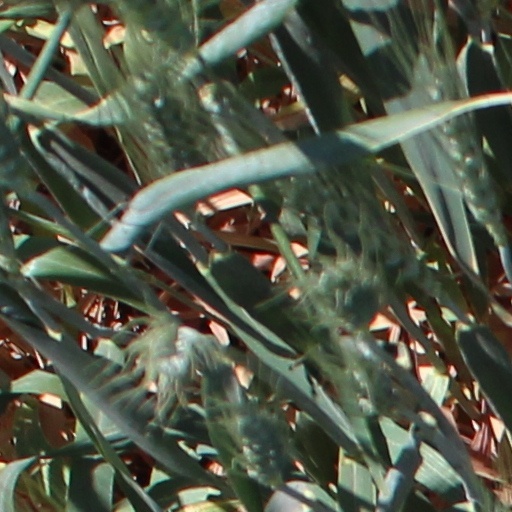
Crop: wheat